Georges Brugmann

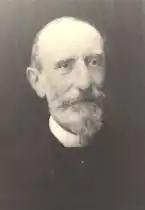
Georges Brugmann

Brugmann was born in Verviers on 18 October 1829, the son of the industrialist and financier Frédéric Brugmann. He studied at the Ecole Centrale de Commerce et d'Industrie in Brussels, before working at the family bank. After his father's death in 1852 and his elder brother's in 1853, he and his younger brother Ernest headed the family firm. He also became a deacon in the Protestant Church of Brussels, and contributed to the building of several Protestant churches in Belgium.